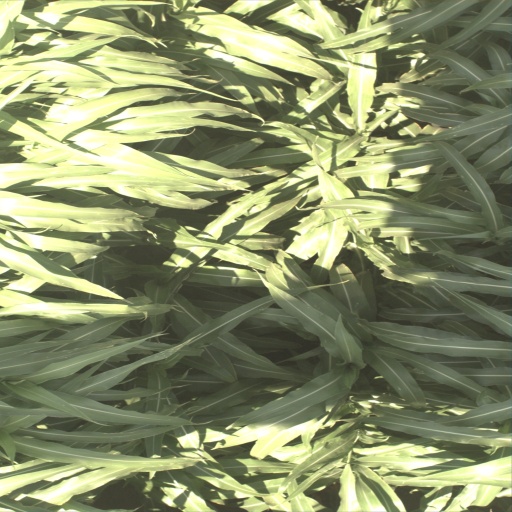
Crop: sorghum